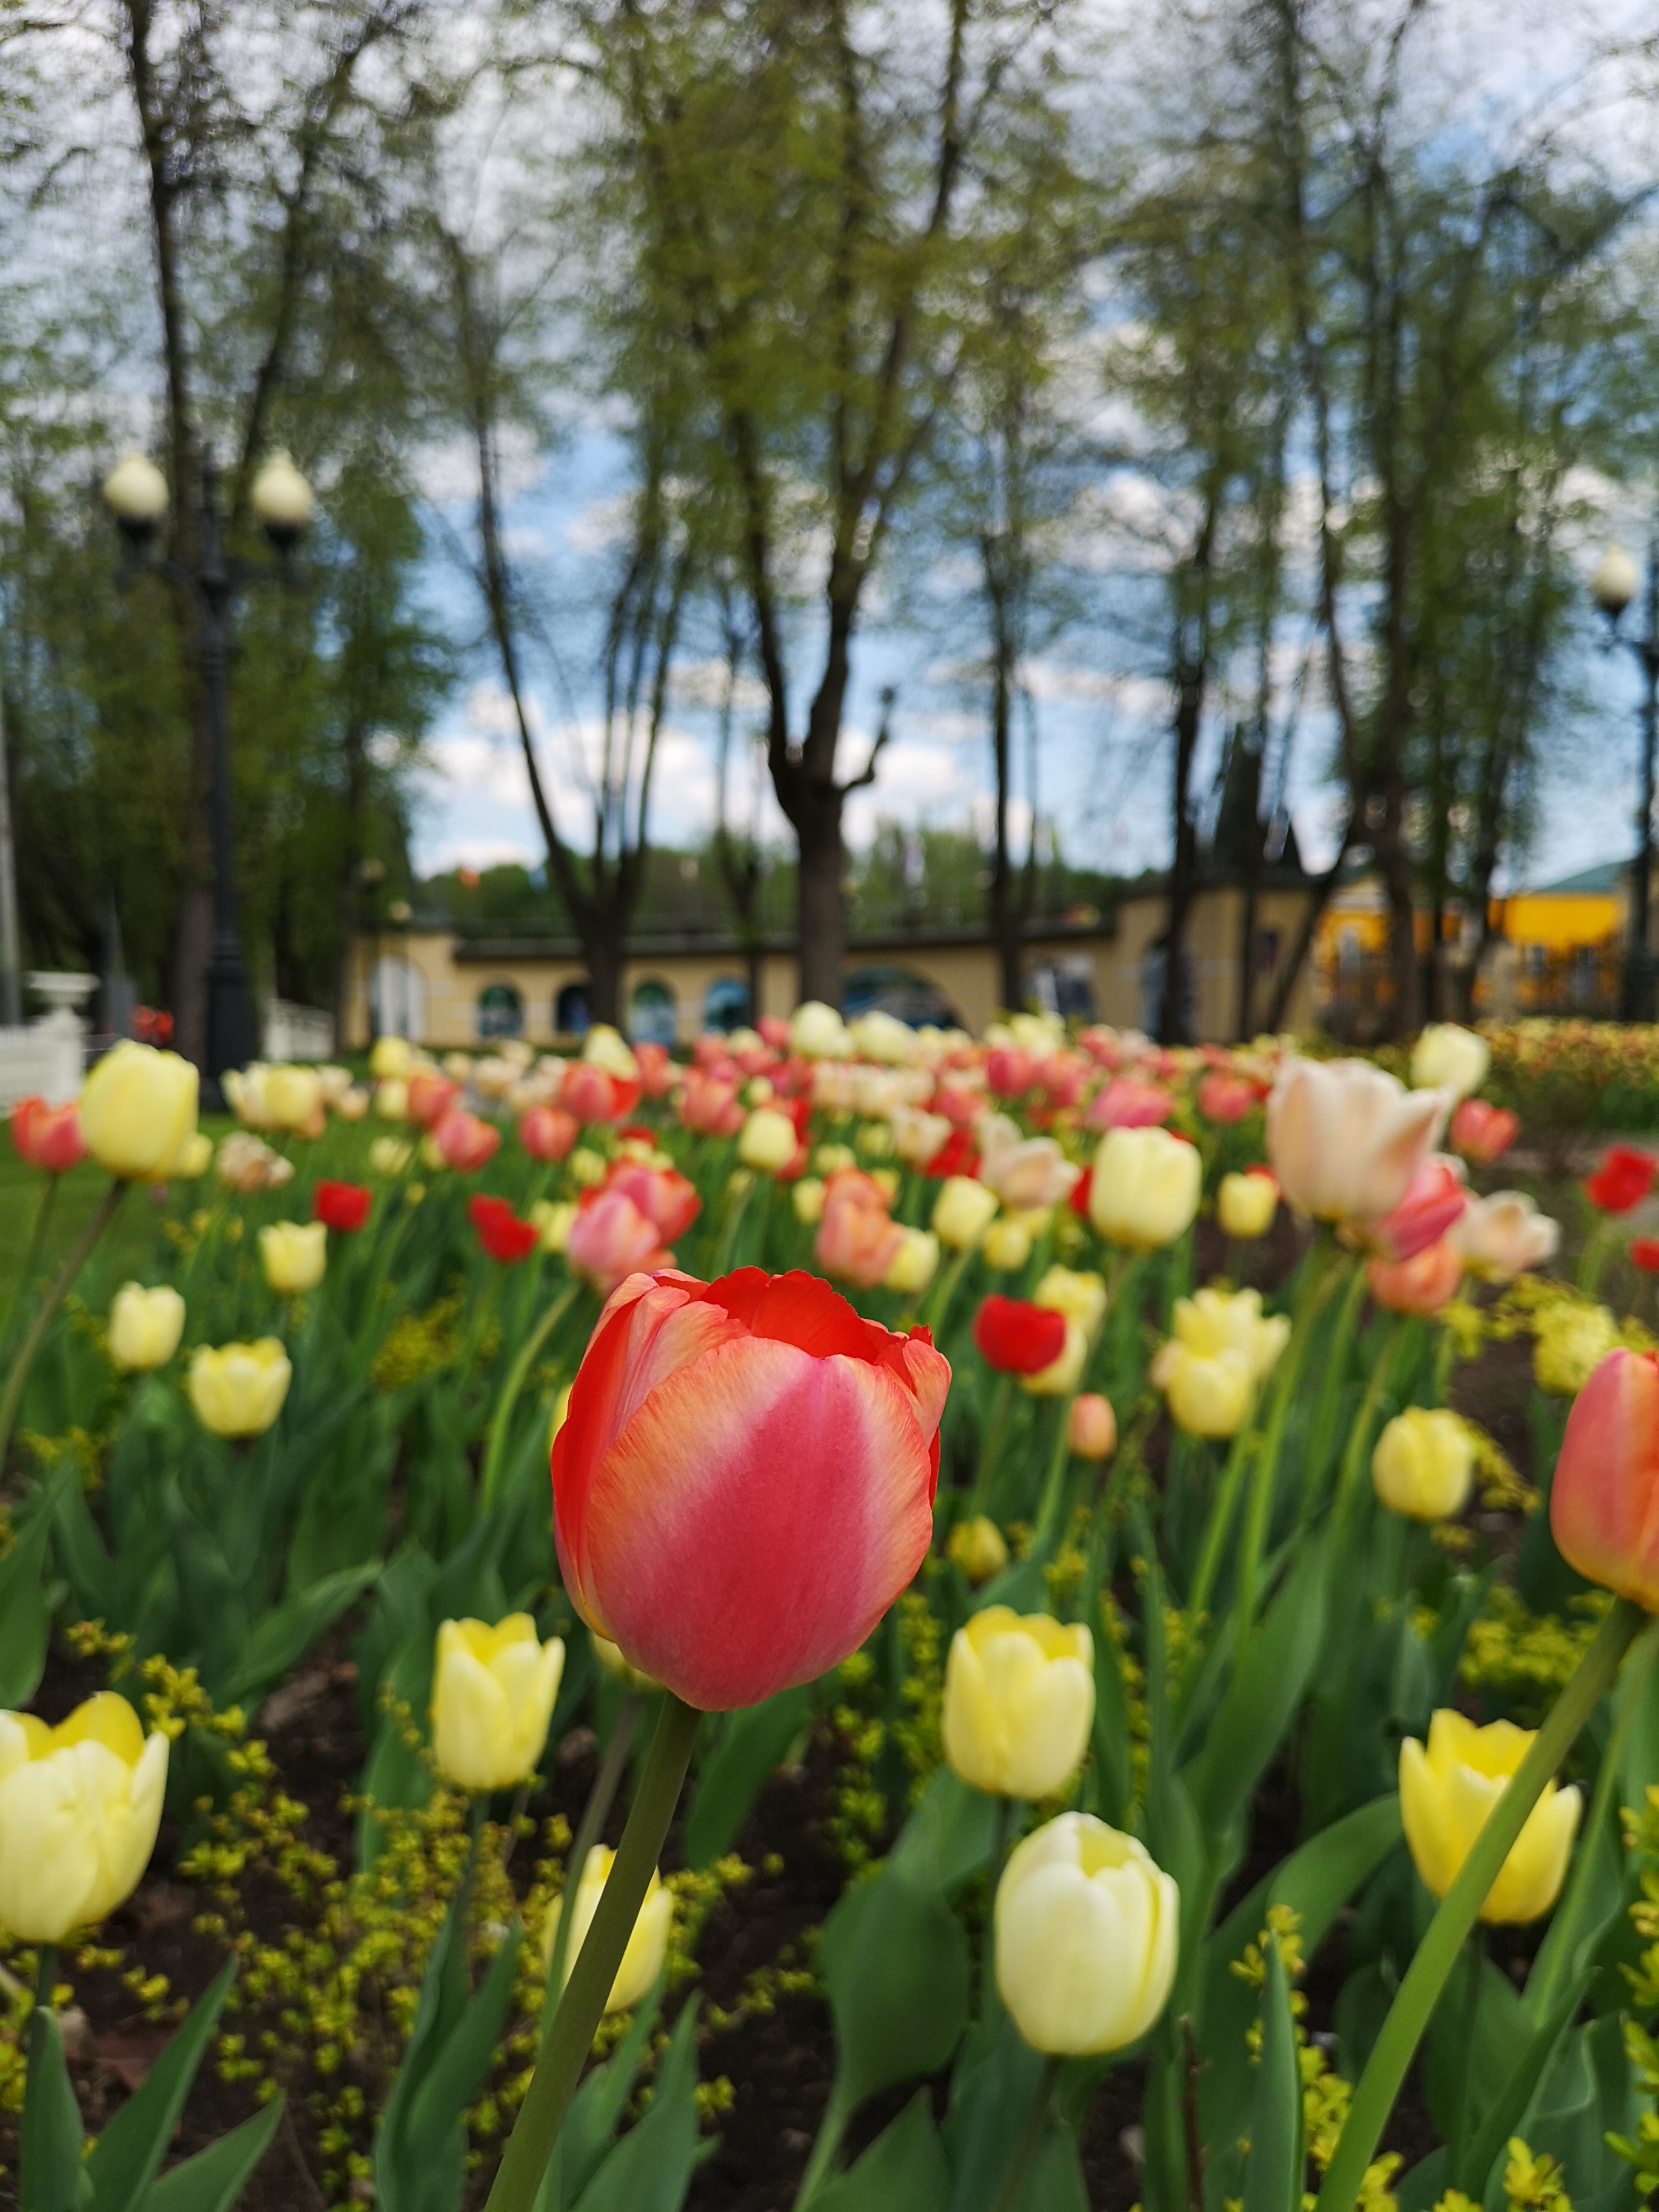
tulips, moscow, garden, yellow, red, green, spring, summer, trees, roses, flowers, park, flower, flowering plant, tulip, petal, plant, natural landscape, natural environment, botany, leaf, plant stem, botanical garden, meadow, grass, lily family, bud, wildflower, landscape, plantation, landscaping, floristry, annual plant, perennial plant